Reign of Alfonso XIII

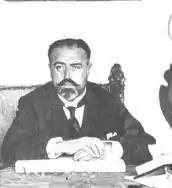
Santiago Alba, Minister of Finance in the government of the Count of Romanones, who failed in his attempt to establish an extraordinary tax on war profits.

During the Canalejas government there was a great increase in strikes, motivated by the strengthening and expansion of the workers' organizations. The abandonment of isolation by the socialists with the formation in November 1909 of the republican-socialist conjunction which brought its general secretary Pablo Iglesias to the Congress of Deputies stimulated the rapid expansion of the PSOE and above all of the UGT union, while the majority anarcho-syndicalist workers' current was consolidated with the birth in 1910 of the National Confederation of Labor. The government's response was to alternate arbitration with repression, as occurred with the revolutionary general strike of 1911, which led to the dissolution of the CNT and the prosecution of the UGT leaders.